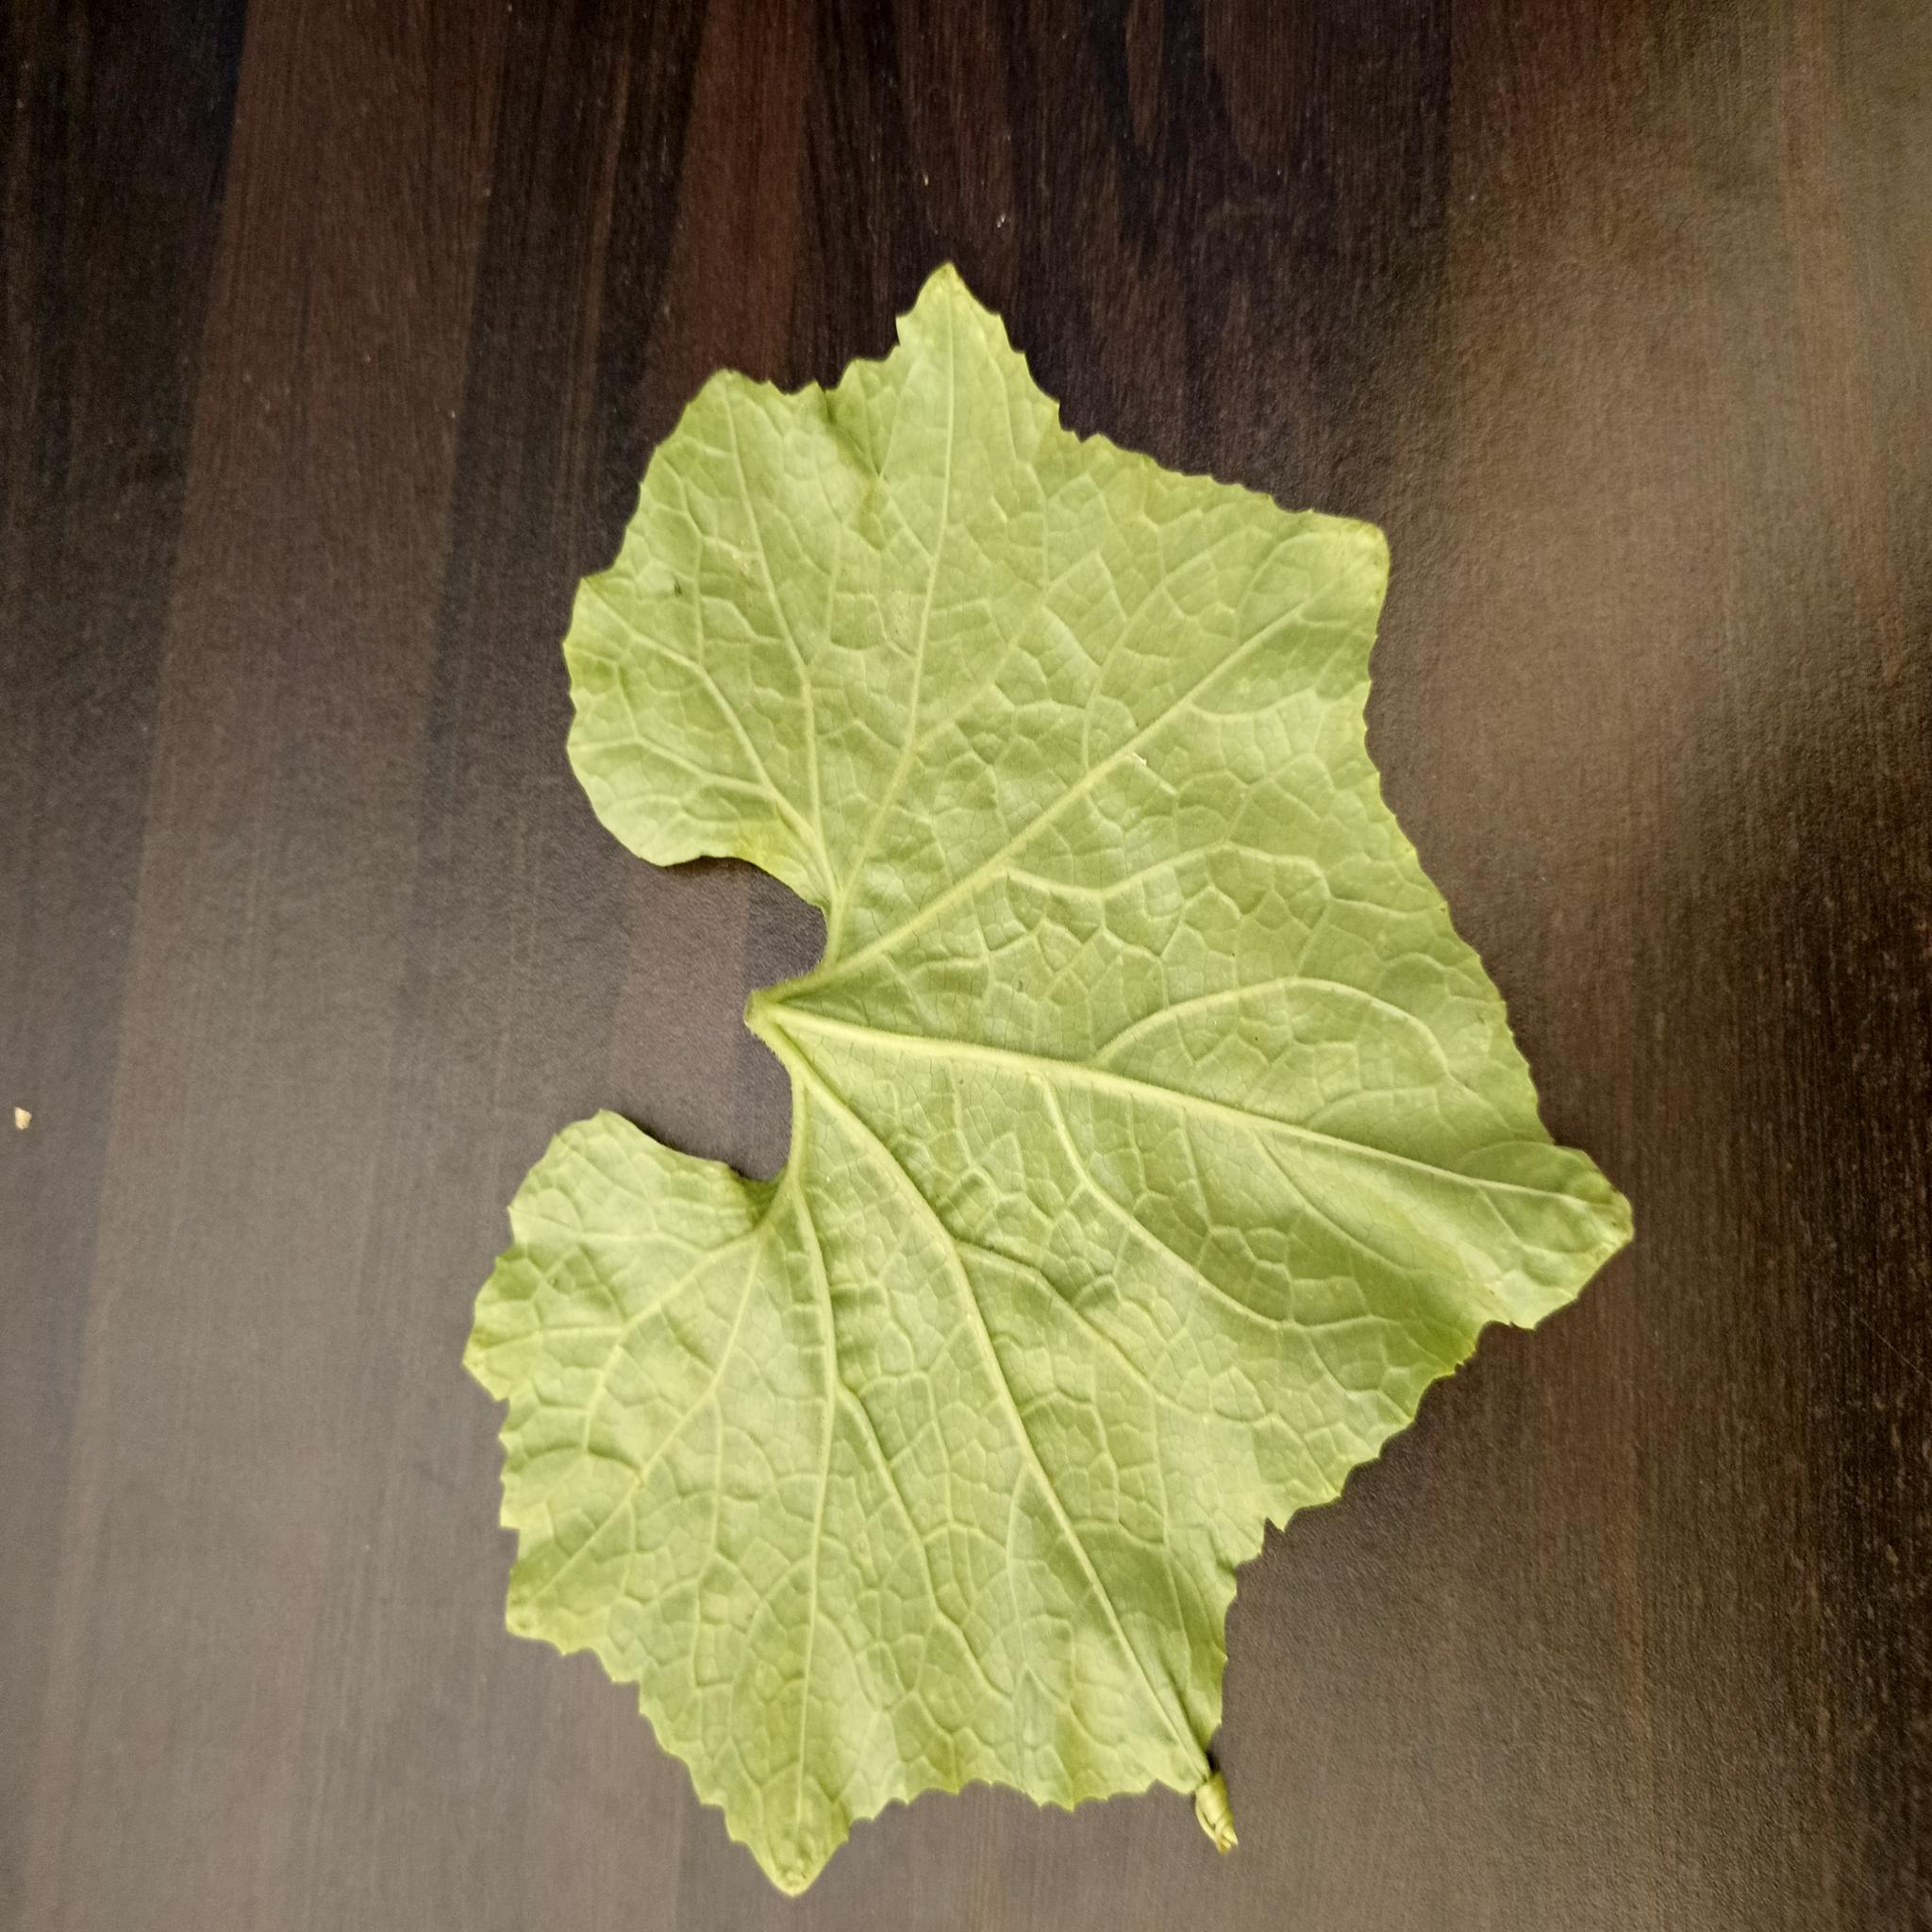
Label: Healthy